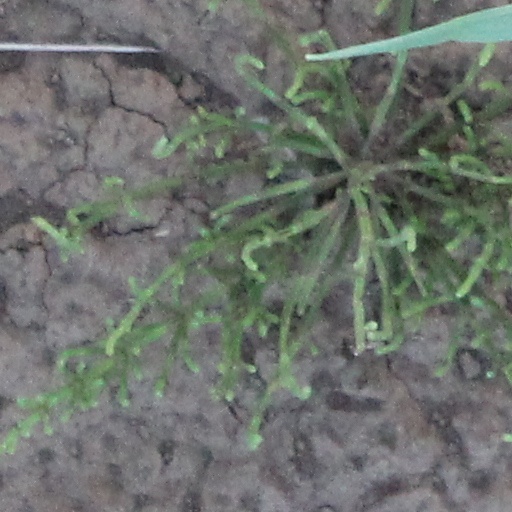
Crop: wheat